Ibrahim Raza Khan

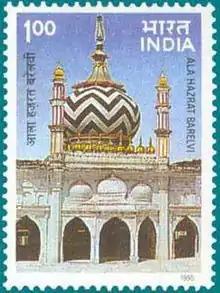

Muhammad Ibrahim Raza Khan Qadri Razvi (1907–1965), commonly known as Mufassir-e-Azam-e-Hind and Jilani Miyan, was an Indian Islamic scholar, Sufi mystic, orator, and author. He was a leader of the Barelvi movement of Sunni Islam.